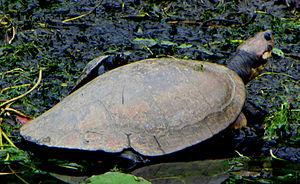
Podocnemis vogli est une espèce de tortues de la famille des Podocnemididae.